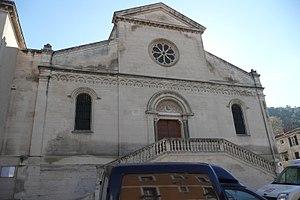
Eglise à Châteaurenard.
Châteaurenard est une commune française située dans le département des Bouches-du-Rhône, en région Provence-Alpes-Côte d'Azur.